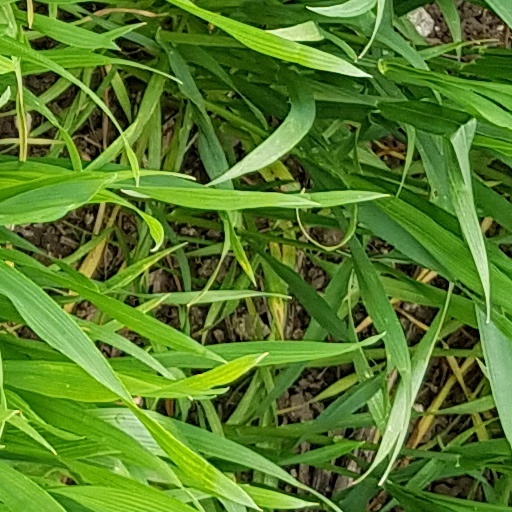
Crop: wheat